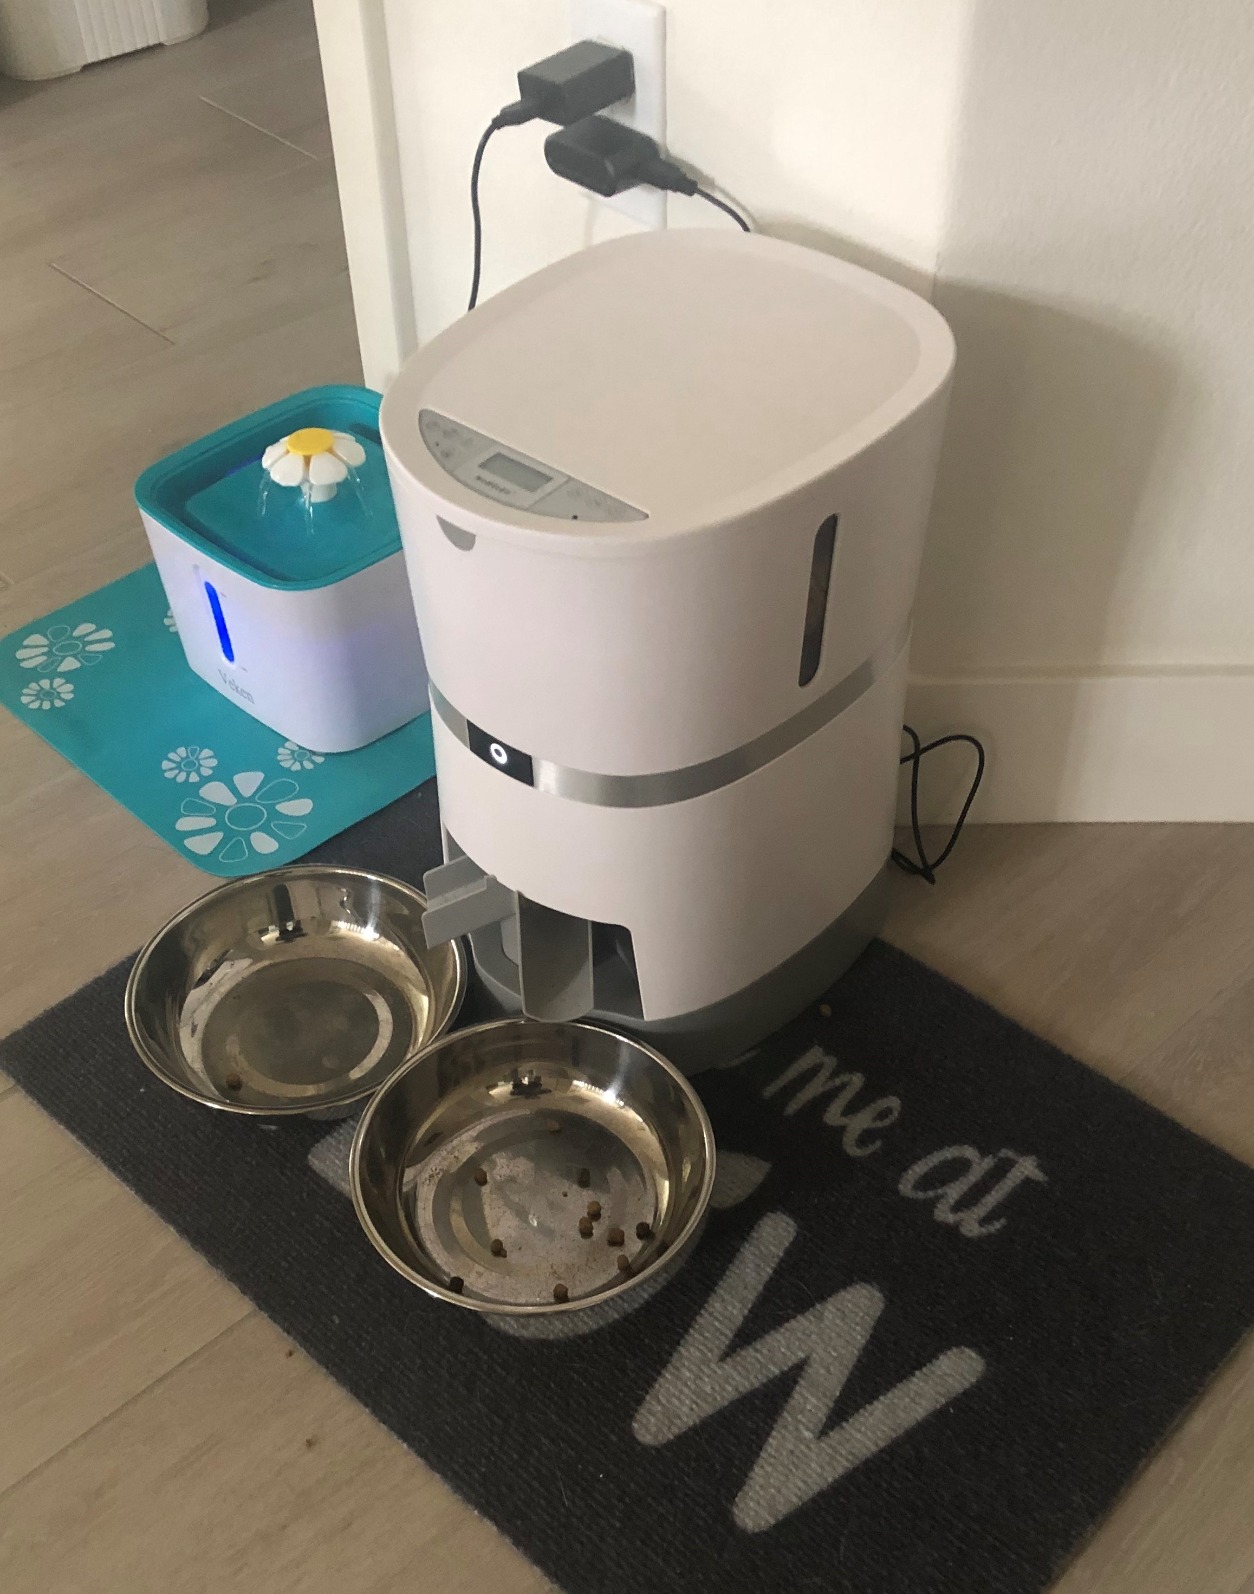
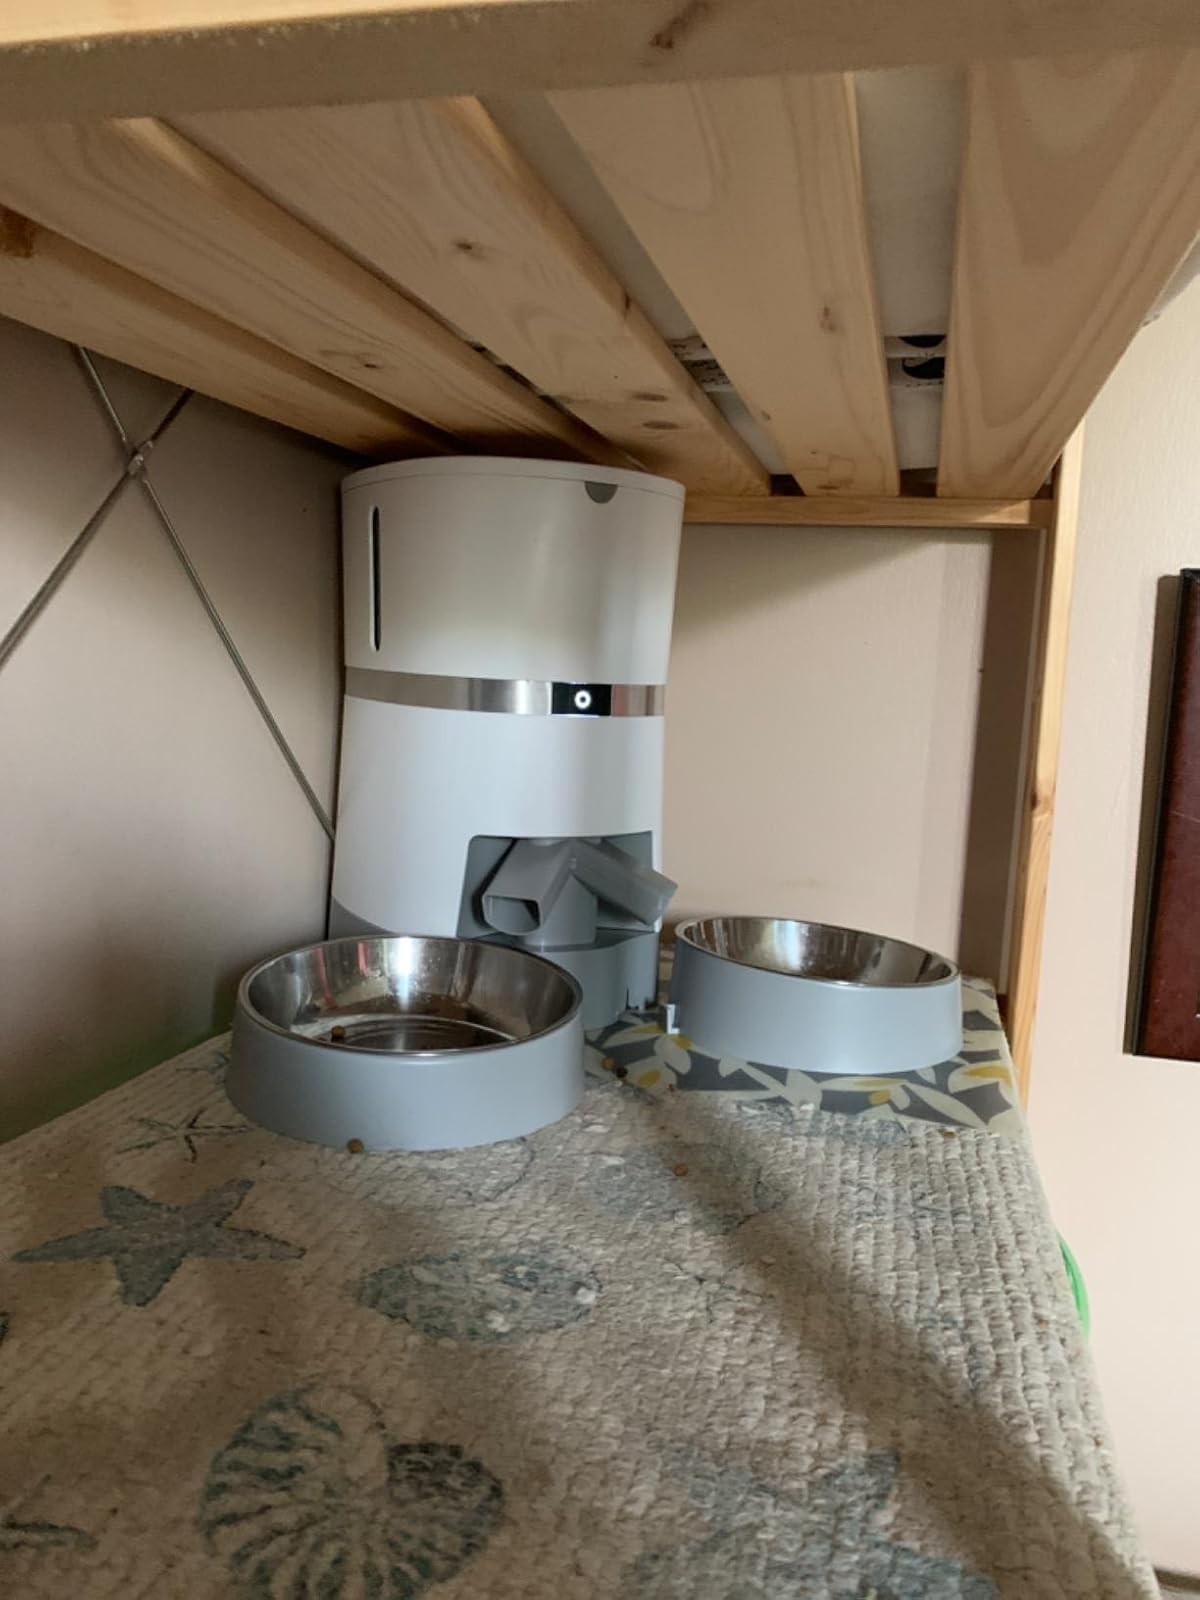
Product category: items_feeder
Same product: yes